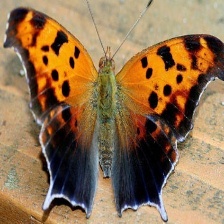
Species: QUESTION MARK
Butterfly family (ImageNet category): admiral